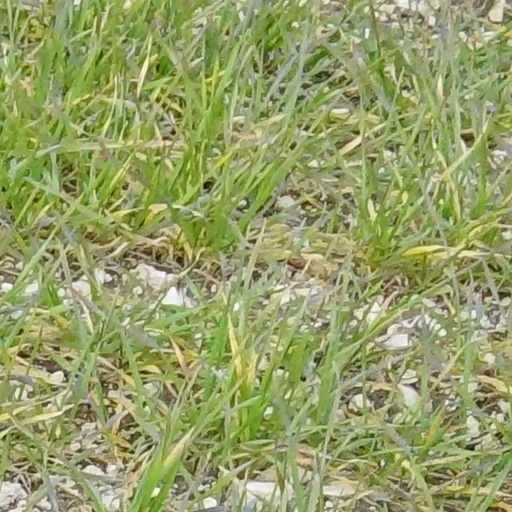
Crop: wheat